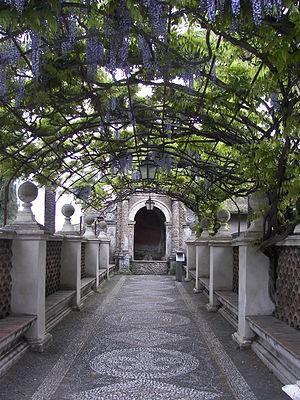
Les Grandi Giardini Italiani forment une association qui regroupe les principaux jardins d'Italie.